Aberystwyth Town Ladies F.C.

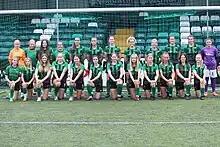

Aberystwyth Town Women's F.C. is a football team, playing in the Adran Premier, which they were founder members of in 2009.